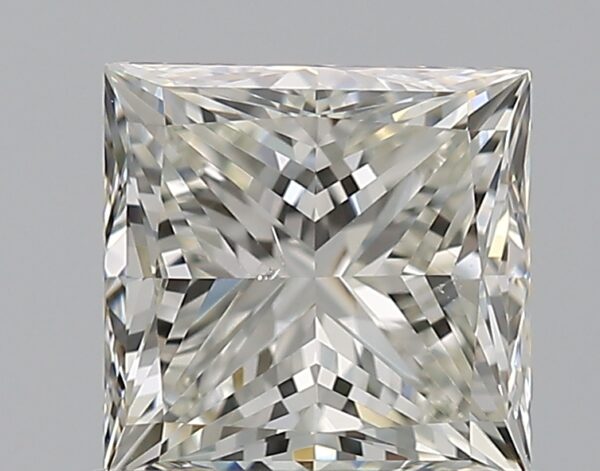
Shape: princess
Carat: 1
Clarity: VS2
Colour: J
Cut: VG
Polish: EX
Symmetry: VG
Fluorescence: N
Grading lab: GIA
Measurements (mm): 5.31 x 5.27 x 3.98